Mercedes-Benz CLK-Class (C208)

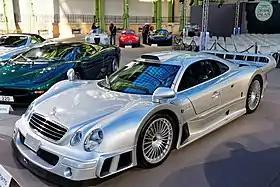
Mercedes-Benz CLK GTR

Mercedes used the instrumentation, front grille and the four headlamps for its purpose-built V12 powered mid-engine race car called the Mercedes-Benz CLK-GTR developed for the 1997 FIA GT Championship. Production of the required 25 road cars began in winter of 1998 and finished in the summer of 1999.